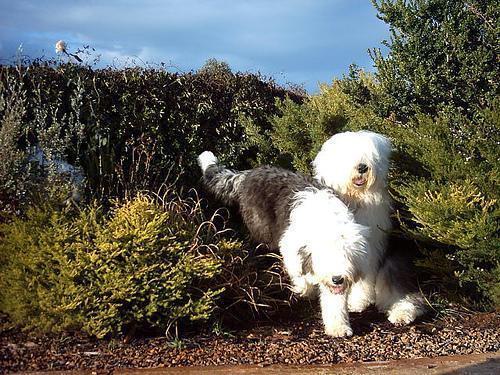
Old_English_sheepdog